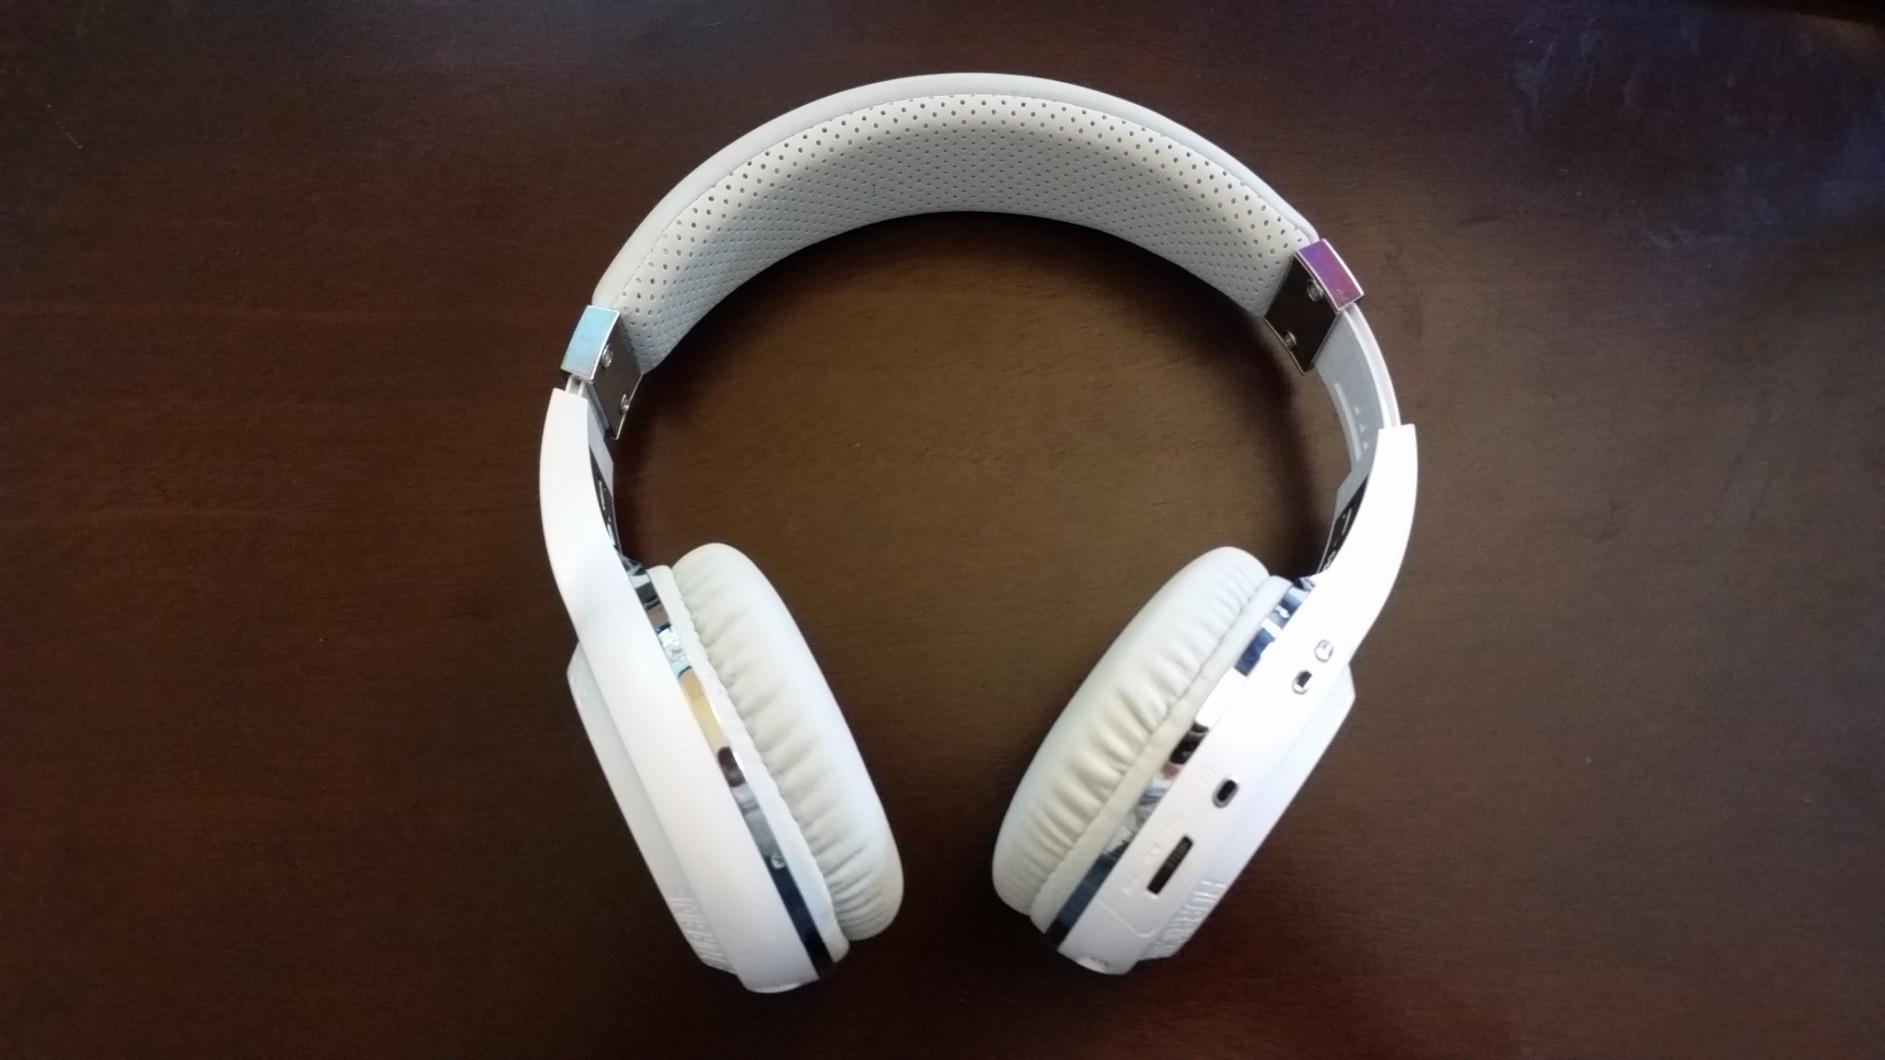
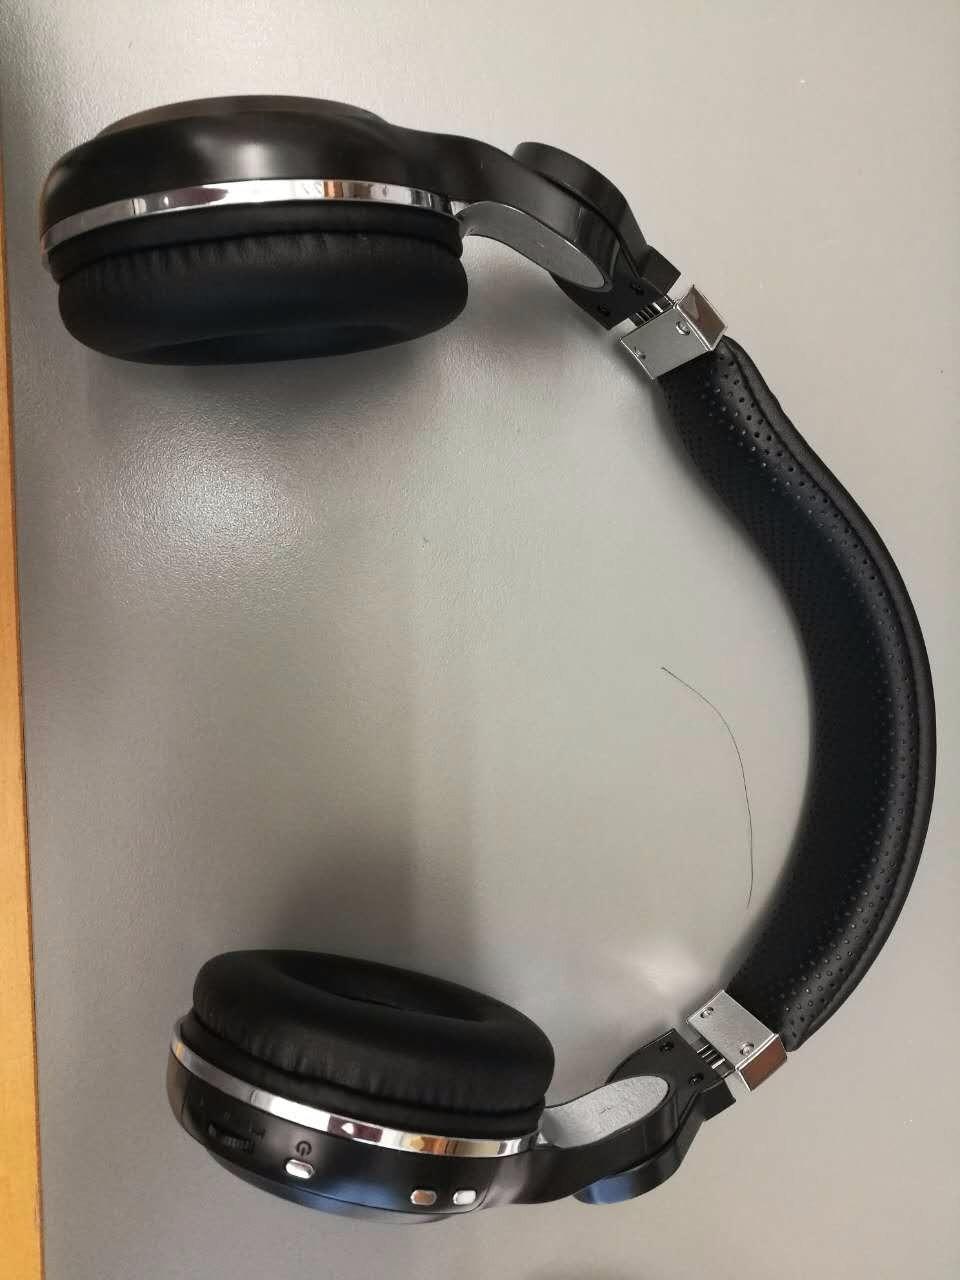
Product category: headphones
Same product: no